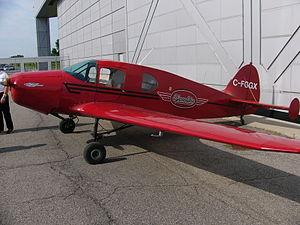
AviaBellanca Aircraft est une compagnie de construction aéronautique américaine. Avant 1983, elle s'appelait Bellanca Aircraft Company.